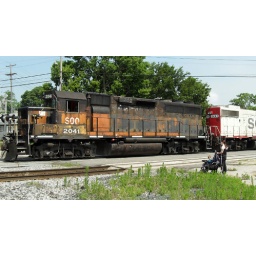
Woman, boy and doggie waiting for a Soo Railway switch train to clear a railroad crossing in La Crosse, Wisconsin.